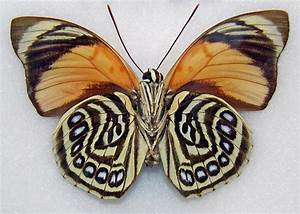
Label: butterfly